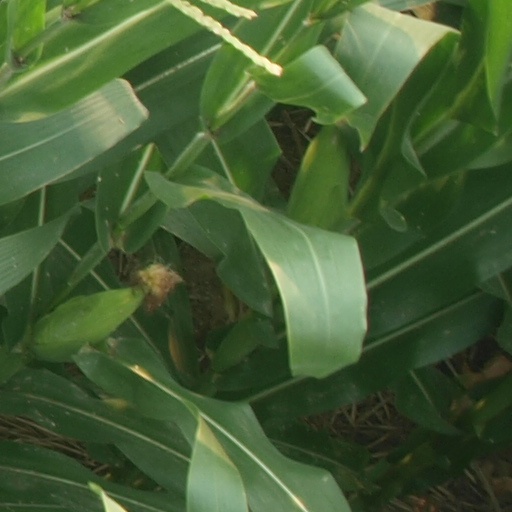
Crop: maize; corn